Witchcraft in early modern Britain

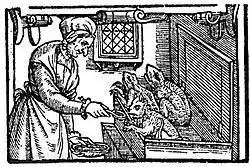
A witch and her familiar

There were thought to be many types of witchcraft that one could practice, such as alchemy; the purification, perfection, maturation and changing of various substances, and astrology; the reading of the heavens to predict one’s future, however in the early modern period the most concern was over that which involved dealing with the devil. Witches were said to make pacts with the devil in exchange for powers, belief and prosecution of witchcraft in Scotland was especially focused on the demonic pact.